Måbødalen

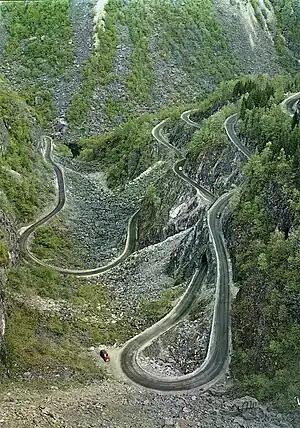
View of the "old" road through Måbødalen

The first road through the Måbødalen valley was built from 1900 to 1916. Consisting of three tunnels and three bridges, including the Måbø Bridge, it is characterized by its many hairpin turns. The road is widely used by pedestrians and cyclists today and it is regarded as a good example of early 20th century road engineering. This was the first road connection between Eastern and Western Norway over the Hardangervidda plateau when it was finally completed in 1928. A new road through Måbødalen was opened in 1986, and it replaced the old road (which was not removed). The new road is wider and has many more tunnels to replace the narrow, old road and all its hairpin turns. The Måbødalen bus accident occurred in 1988 on the new road.